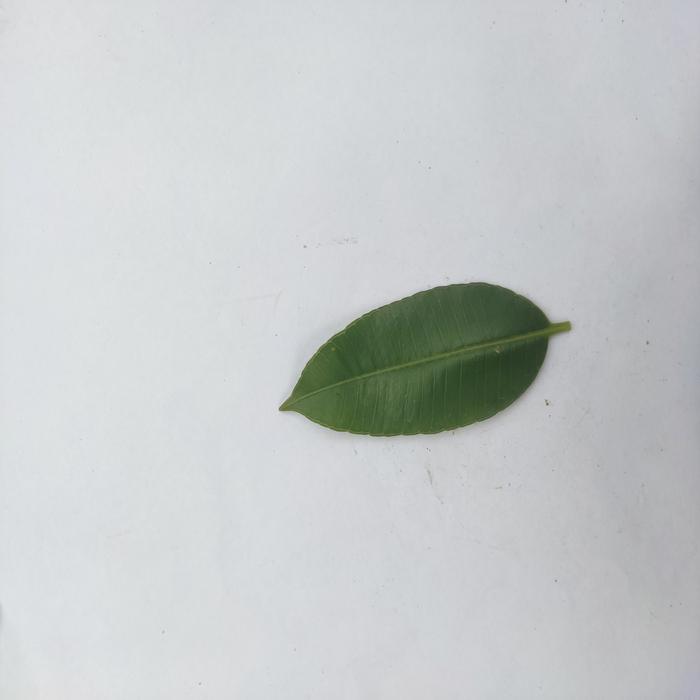
Crop: Hog Plum
Leaf condition: Heathy_Leaf